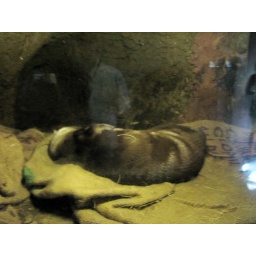
the river otter was in bed